Sandor Zicherman

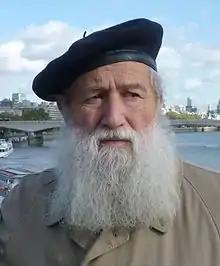
Sandor Zicherman in 2011

Zicherman was a member of the Union of Russian Artists since 1965, and was a member of the MAOE (Association of Hungarian Creators), the Association of Hungarian Fine and Applied Artists, the Hungarian Sculptor's Society, the World Artists Association, the AIAP (Association International des Arts Plastiques), and FIDEM (International Art Medal Federation). His works have been displayed at The Hermitage and many other museums.